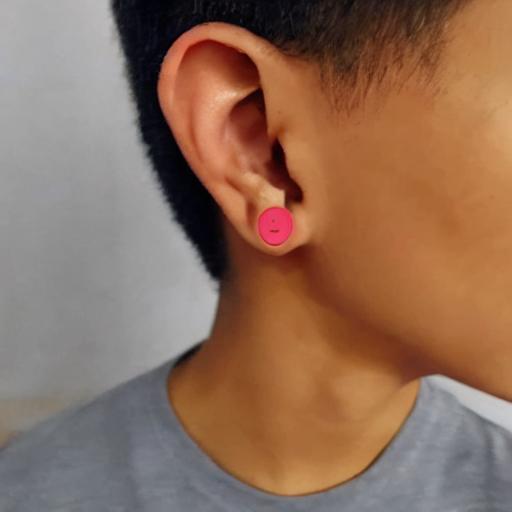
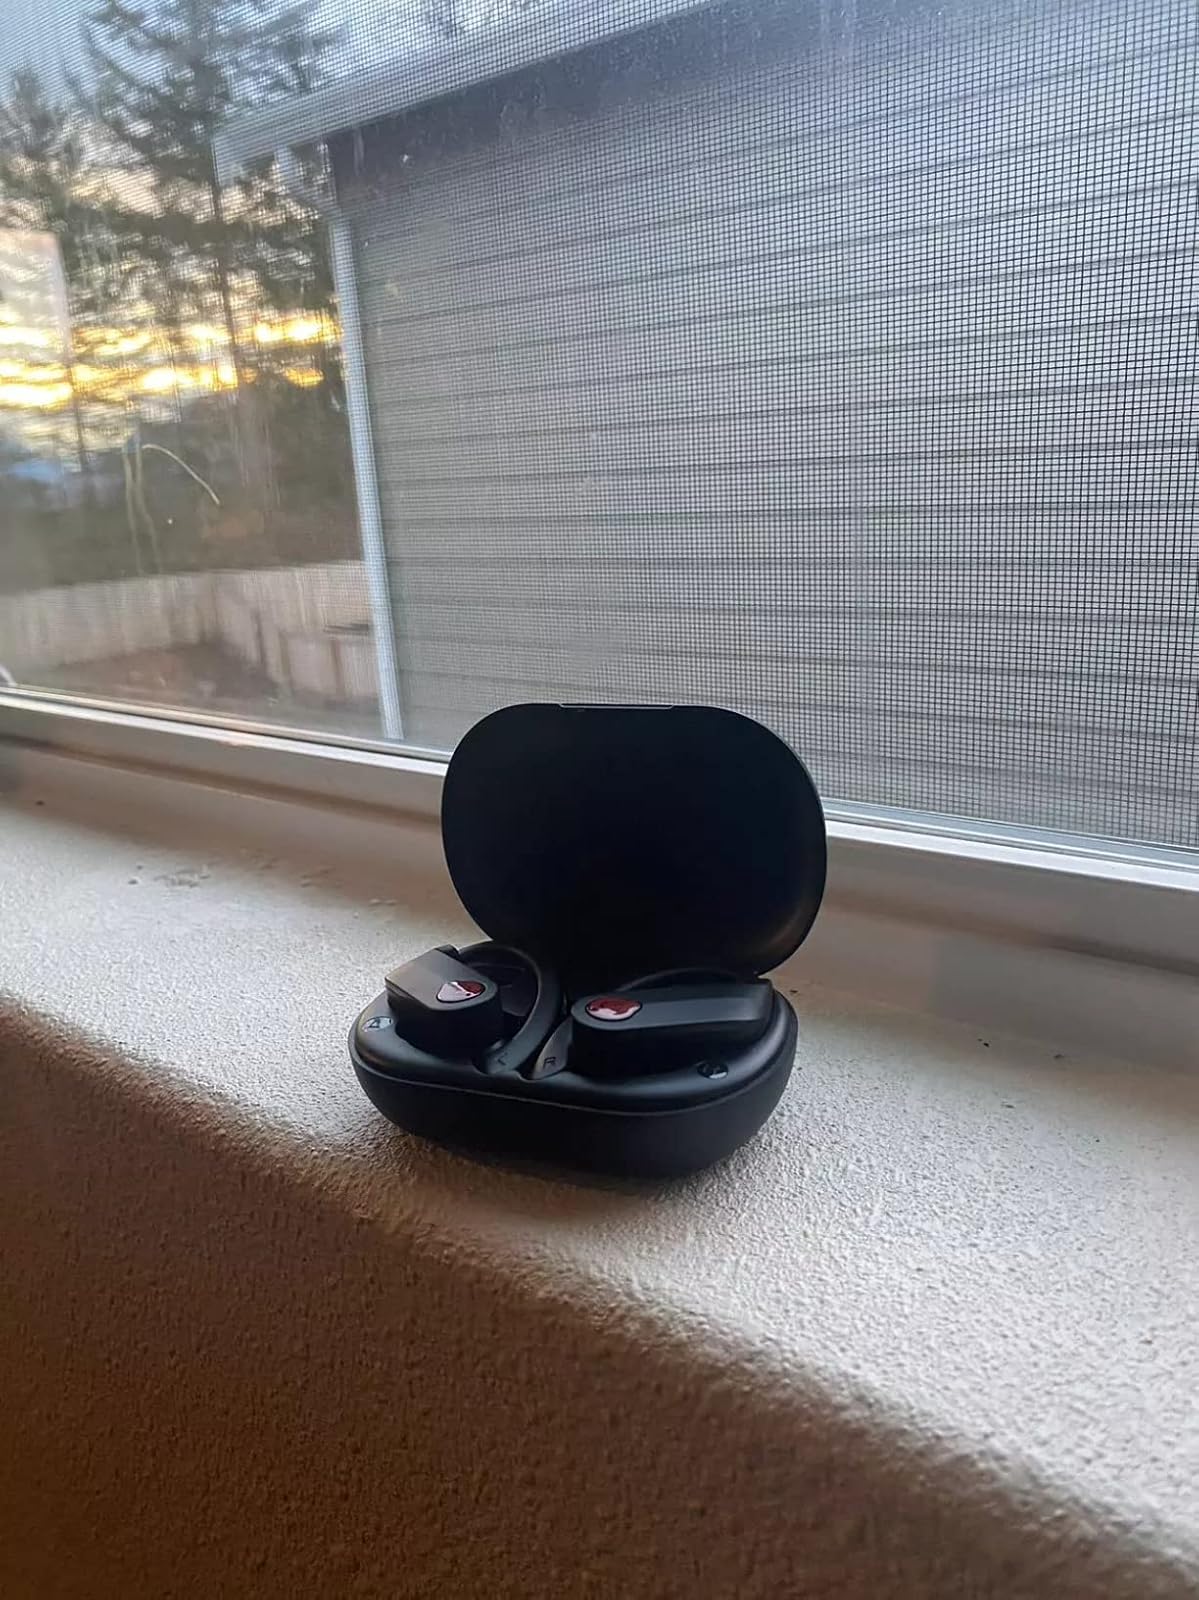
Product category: earbuds
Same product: no